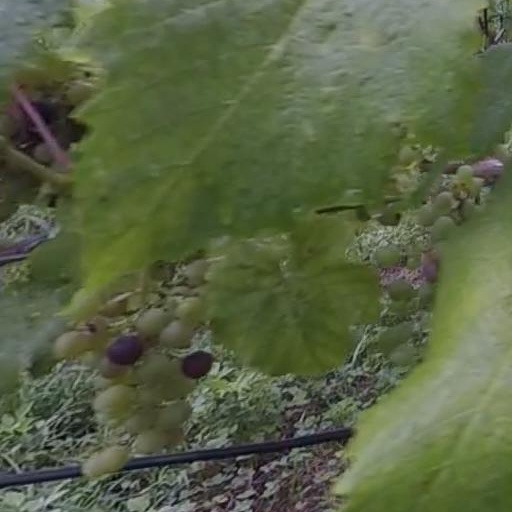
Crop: grape